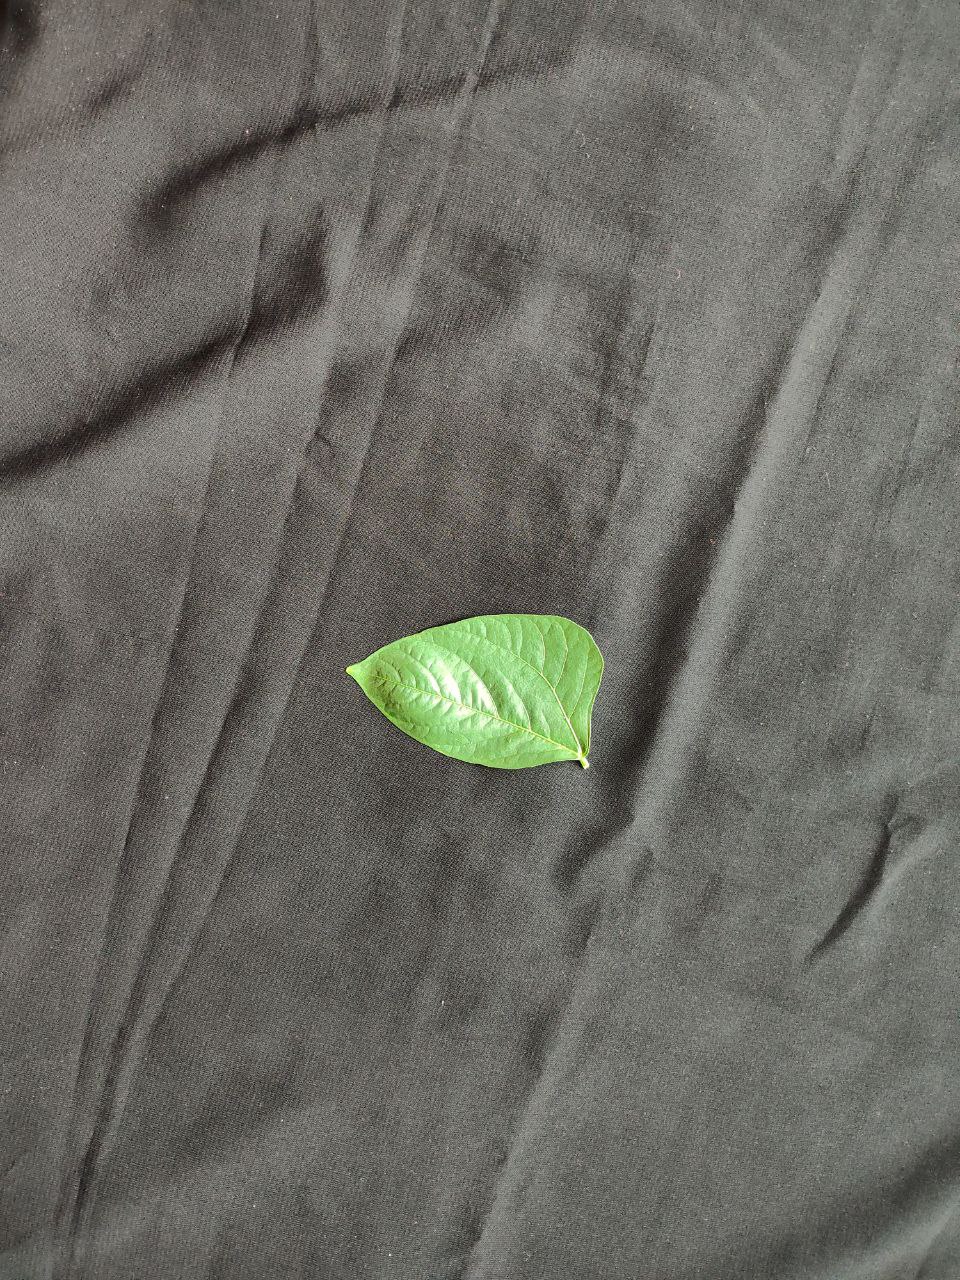
Crop: cowpea
Leaf condition: Fresh Leaf